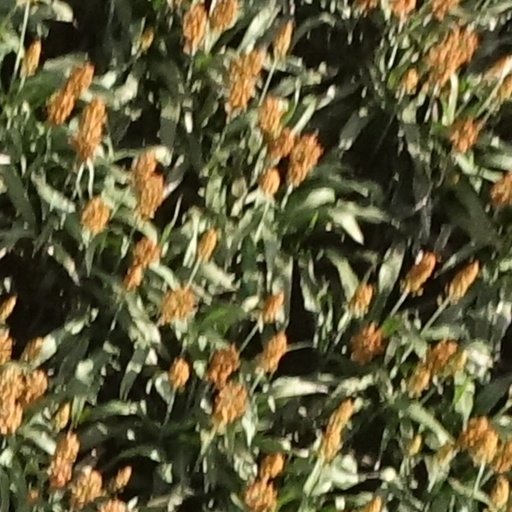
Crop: sorghum